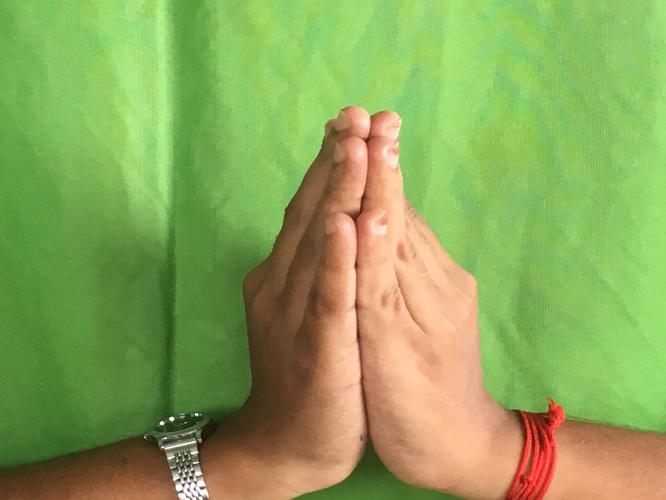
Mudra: Anjali
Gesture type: double_hand